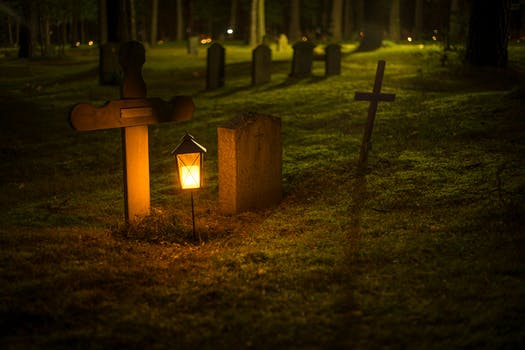
Label: No Watermark